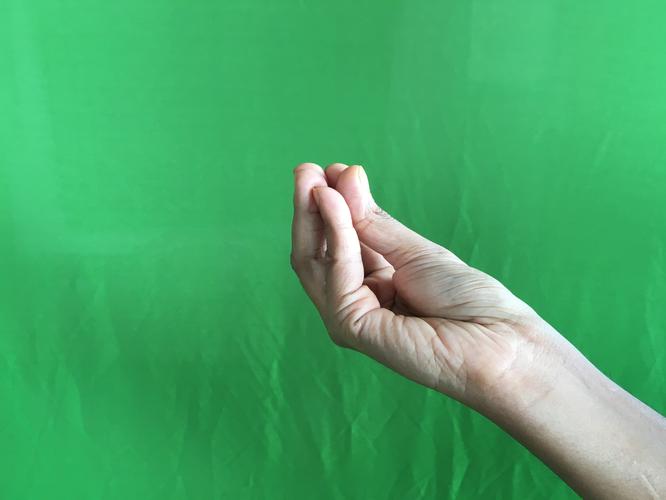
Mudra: Mukulam
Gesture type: single_hand